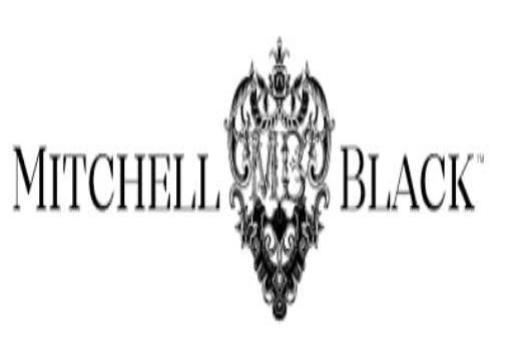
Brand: mitchell
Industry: Necessities